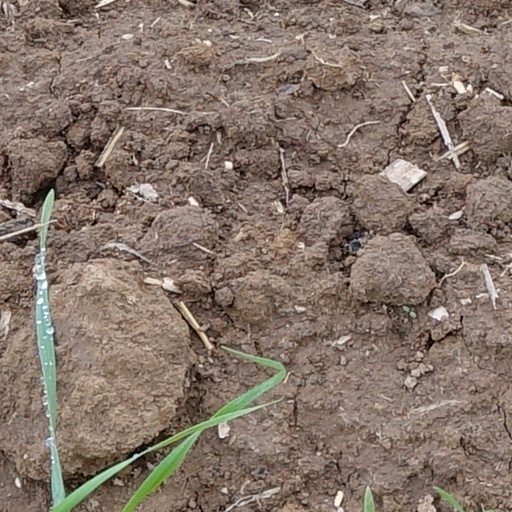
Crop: wheat